Isaac Hull

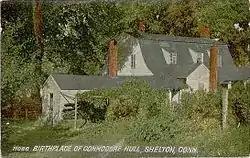
Claimed birthplace, Shelton, Connecticut

Hull was born in Derby, Connecticut (some sources say Huntington, now Shelton, Connecticut), on March 9, 1773.